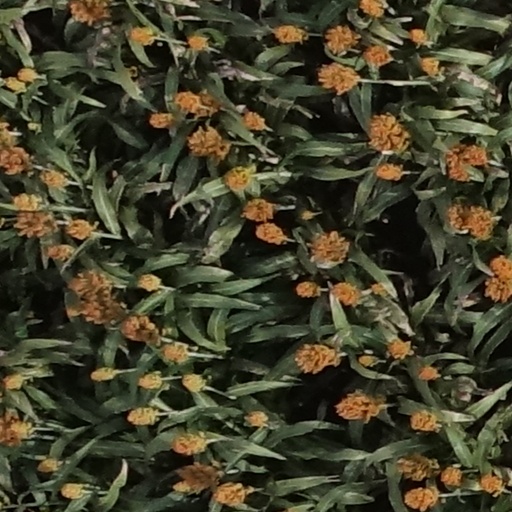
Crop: sorghum